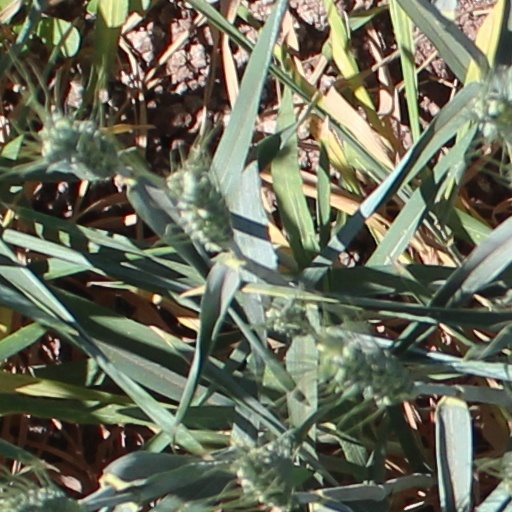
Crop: wheat